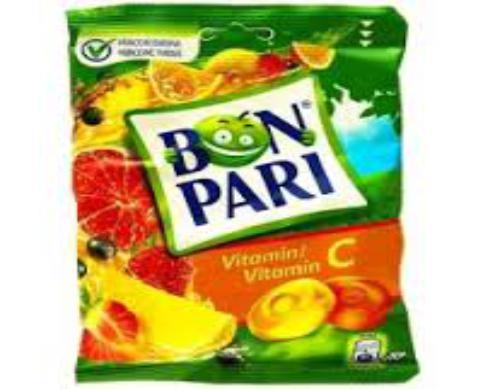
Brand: Bon Pari
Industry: Food